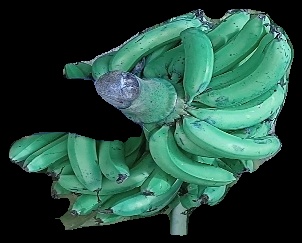
Variety: pachbale
Grade: grade3